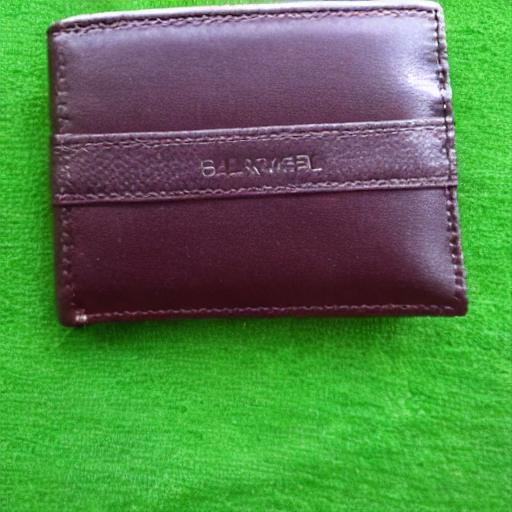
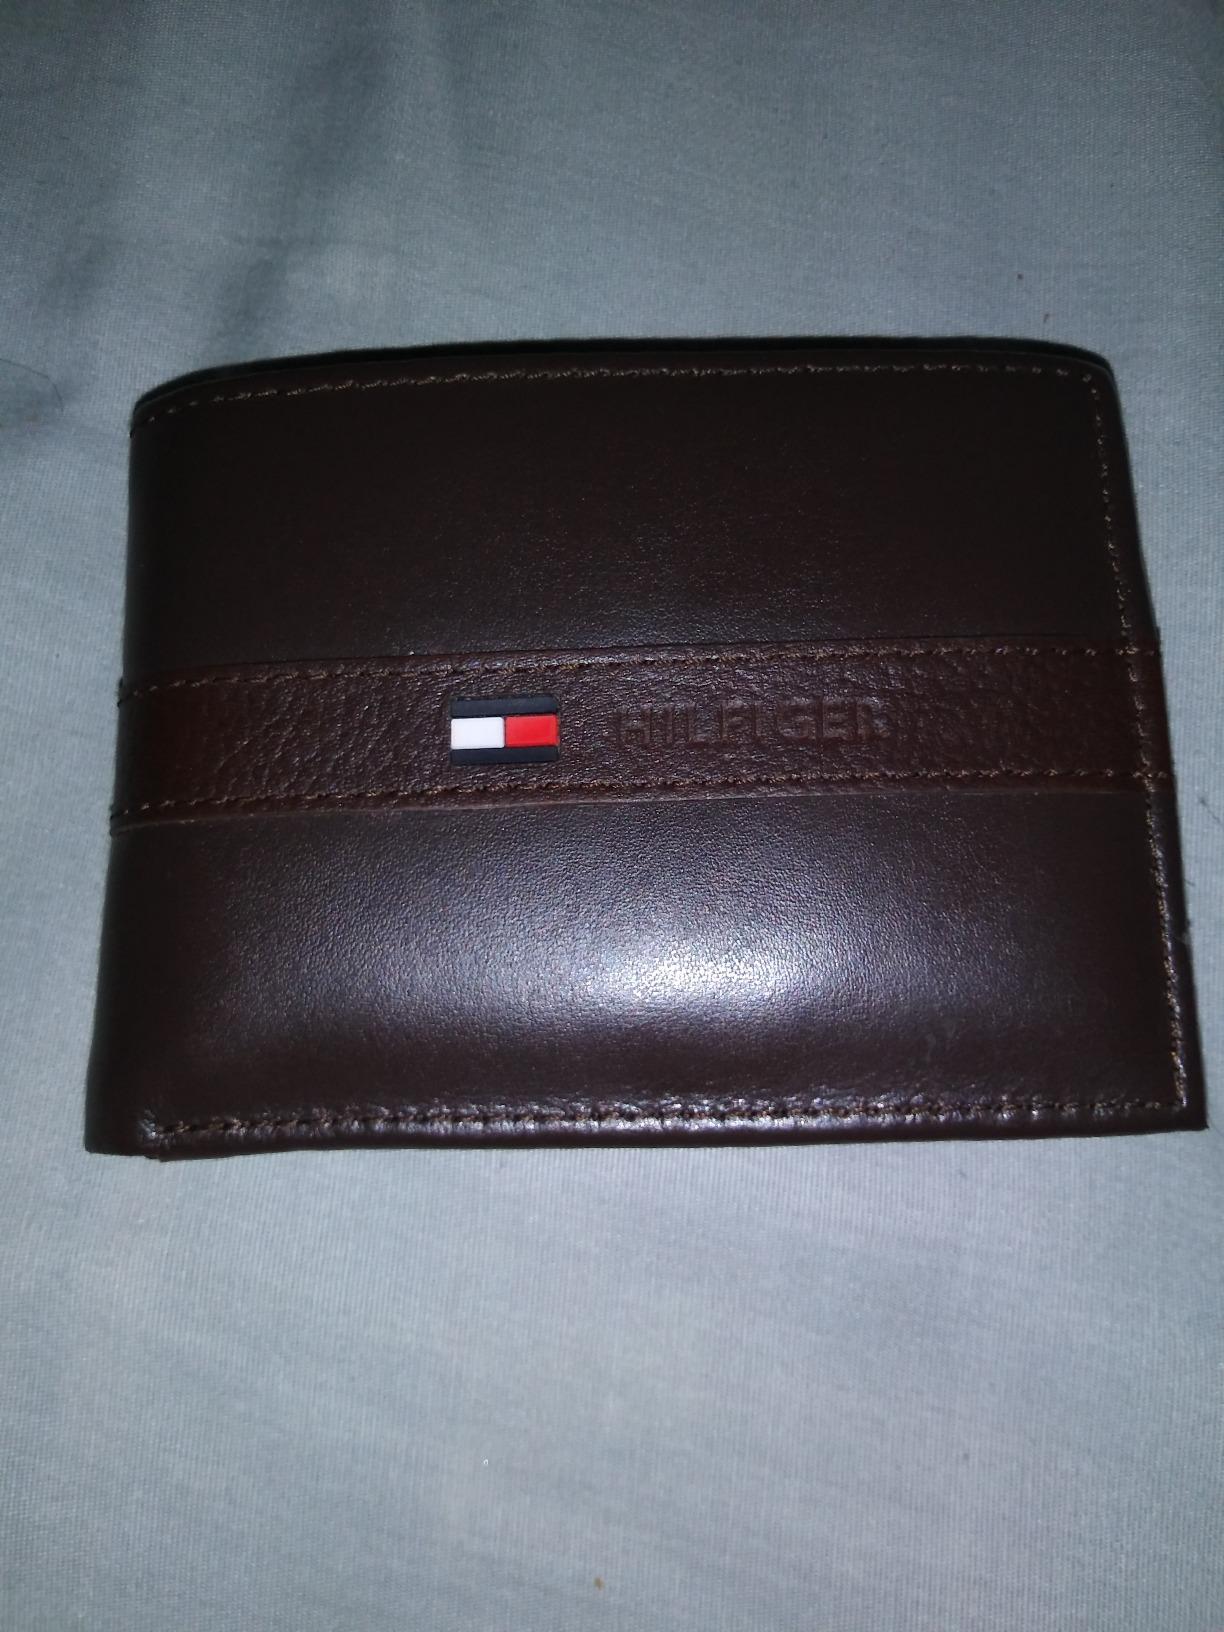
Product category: accessories_wallet
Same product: no